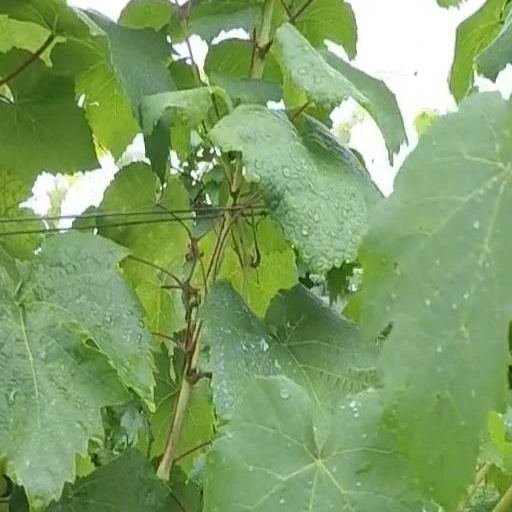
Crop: grape